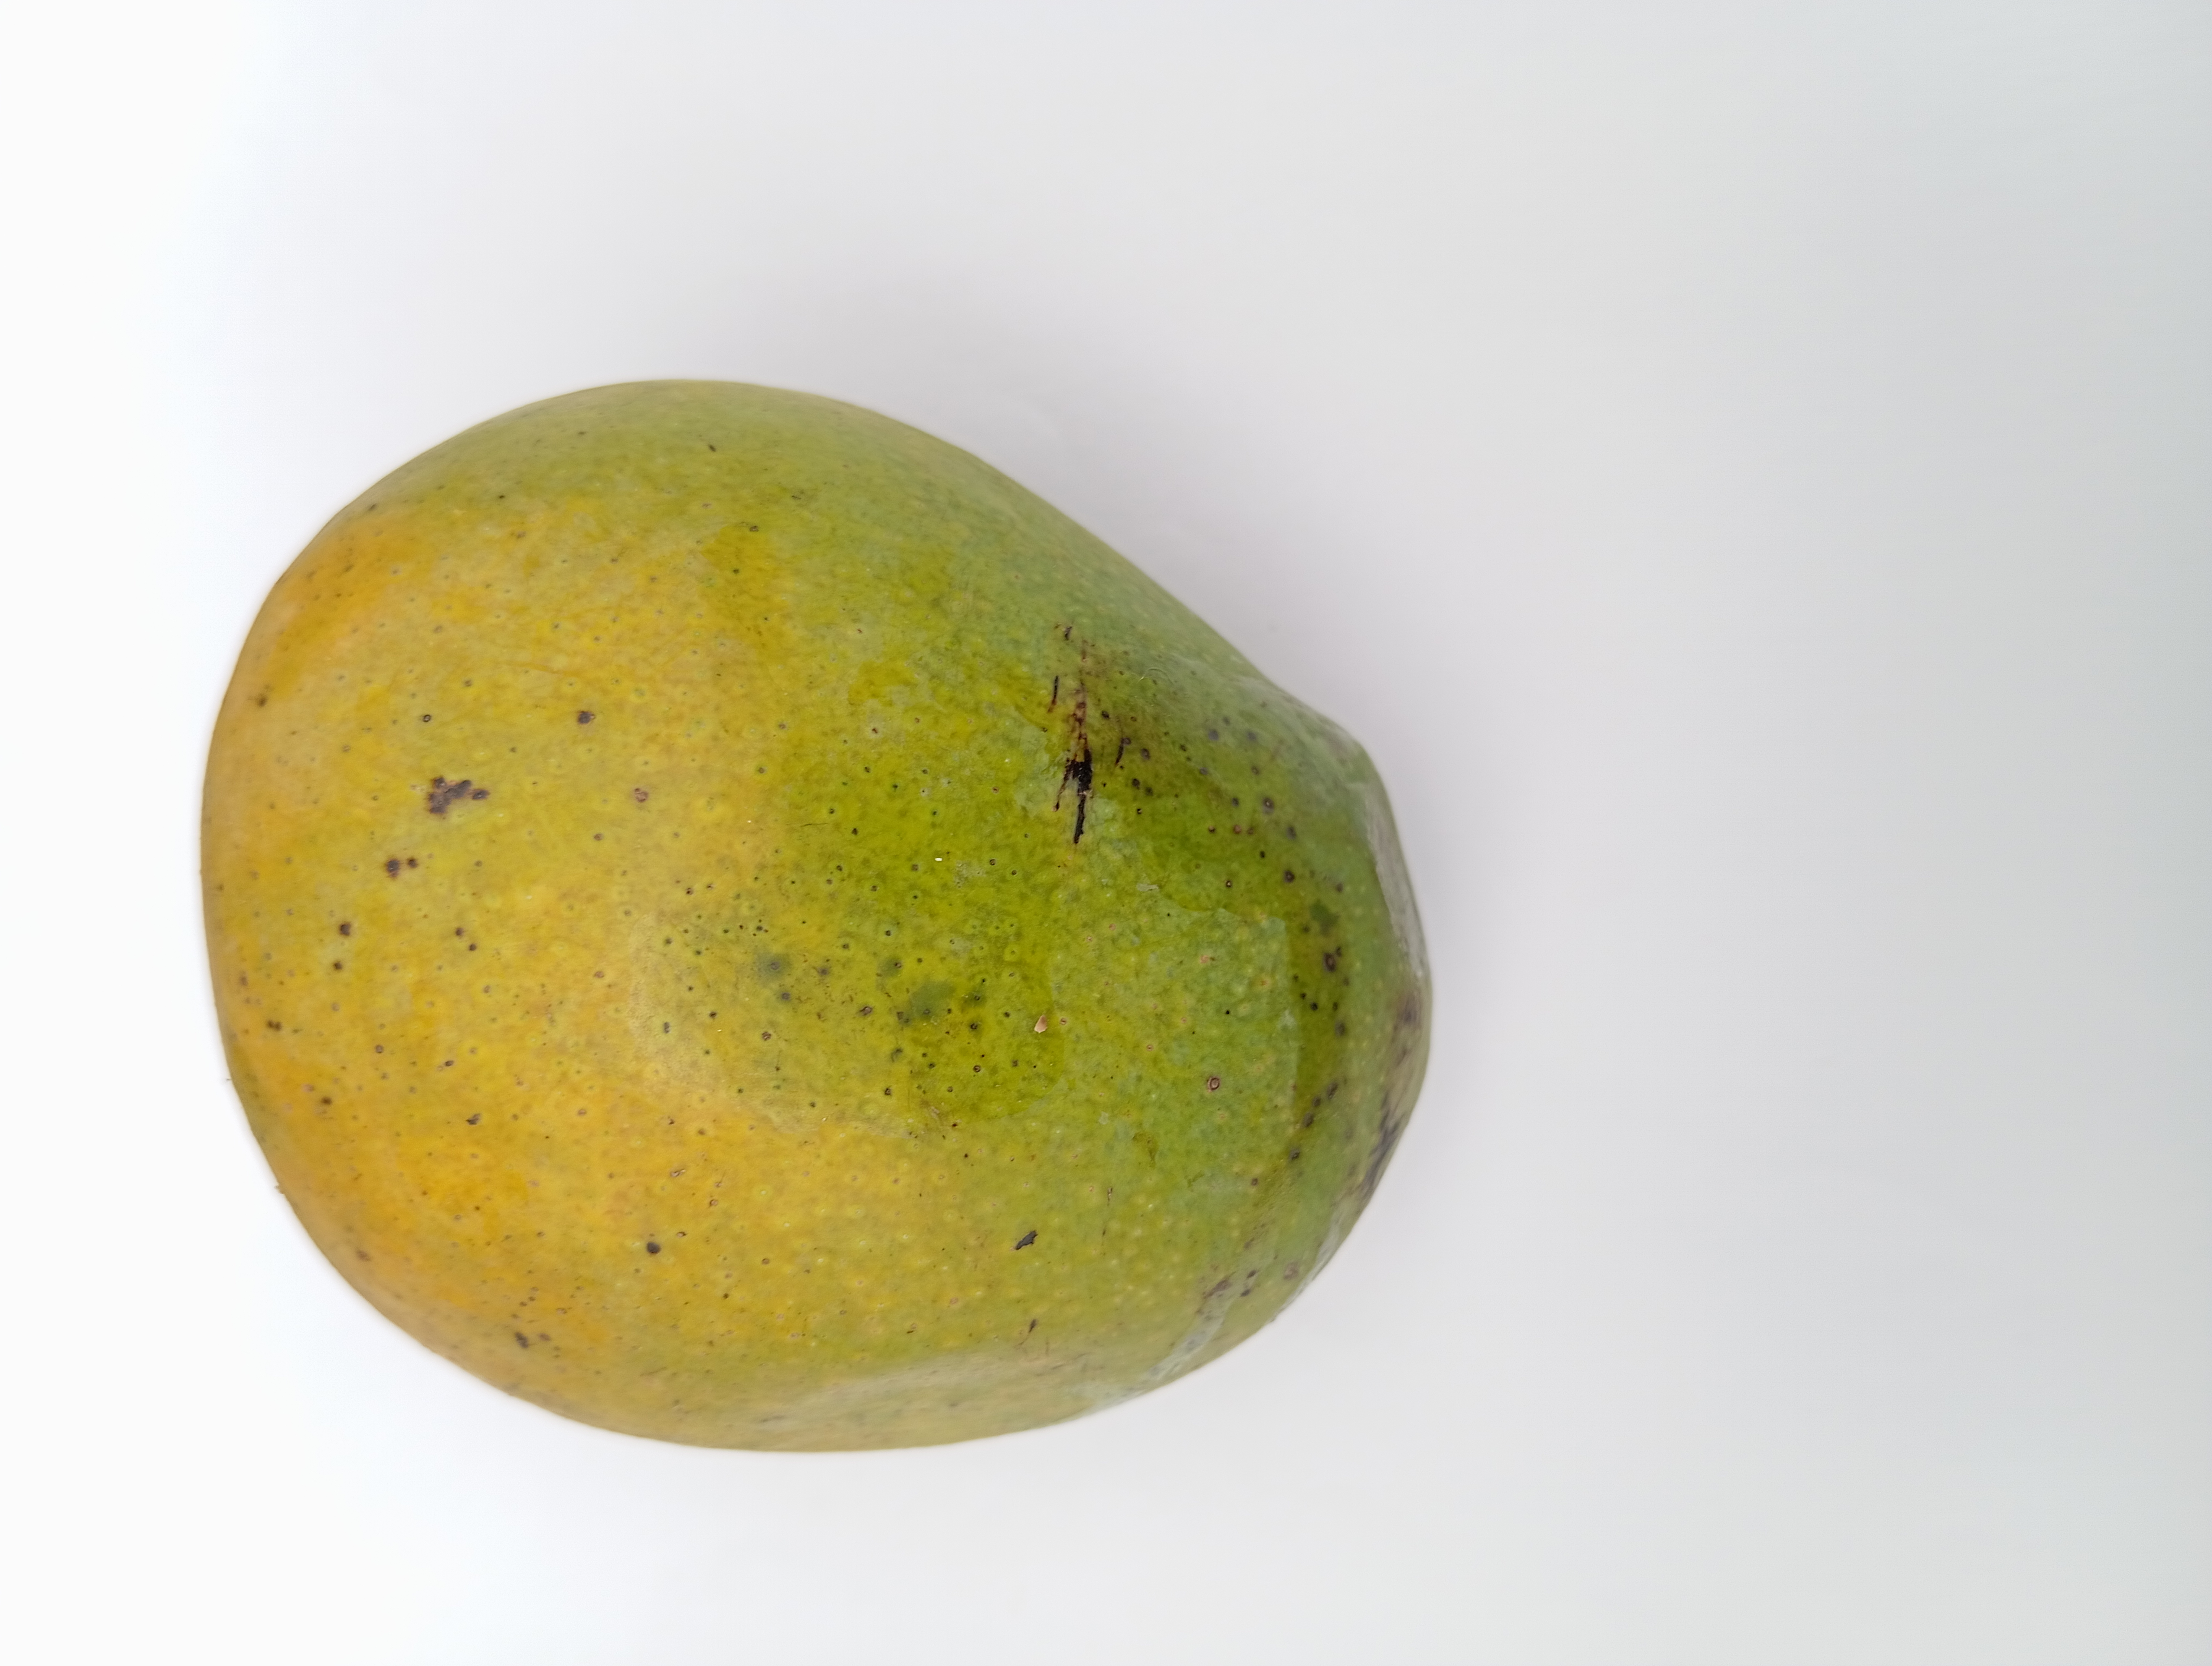
Mango variety: Himsagar